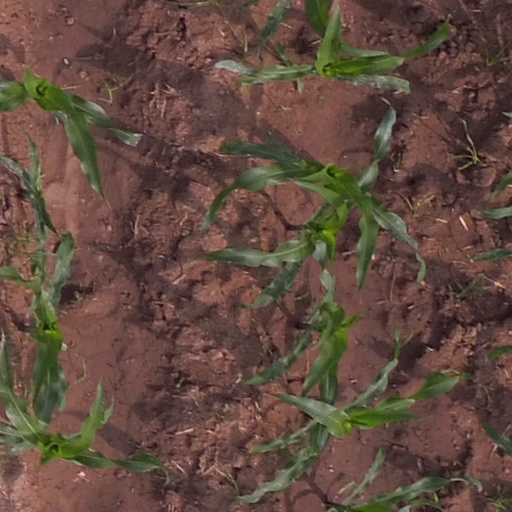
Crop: maize; corn